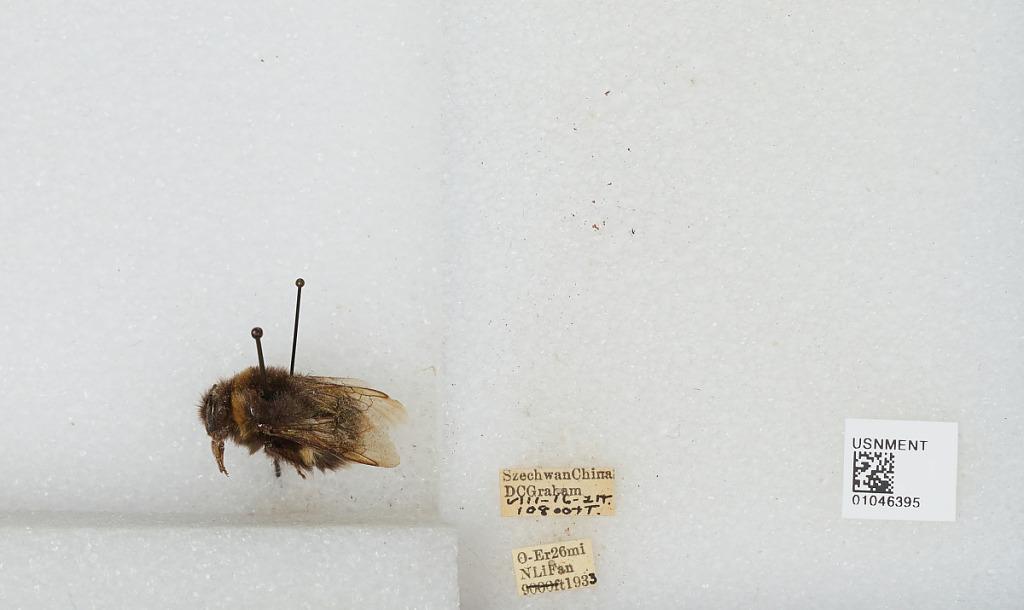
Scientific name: Bombus sp.
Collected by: D. Graham
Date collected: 1933-8-16
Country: China
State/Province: Sichuan
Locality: O-Er 26 miles North Li Fan